Elza Severin

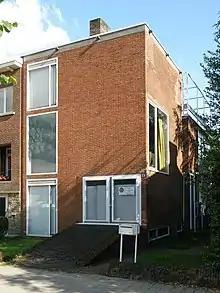
Deurne Braem-huis Menegemlei 23

From 1940 she was more and more involved in the business of her husband Renaat Bream. She did the administration of his architectural firm, but helped as well with the design of the interiour of the buildings and the decorative elements of the projects. She designed several sculptures, tiles, tapestries, and pillows for the interior.